Kathleen Miller (actress)

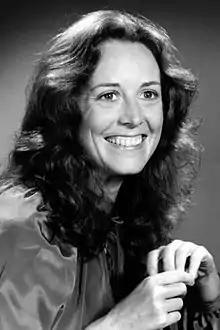
Miller in 1976

Kathleen Miller (July 1, 1945 – October 7, 2016) was an American actress who gained fame for her appearances in several films directed by Hal Ashby. She also had a lead role on the television series "Sirota's Court" from 1976 to 1977.